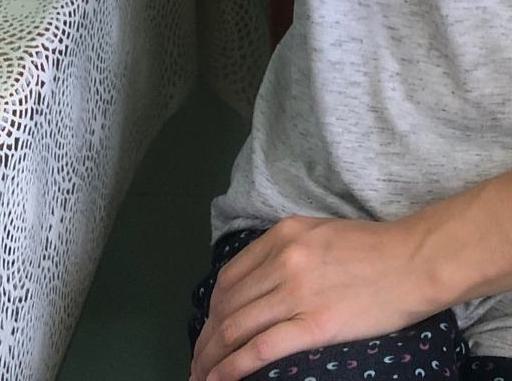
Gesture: no_gesture